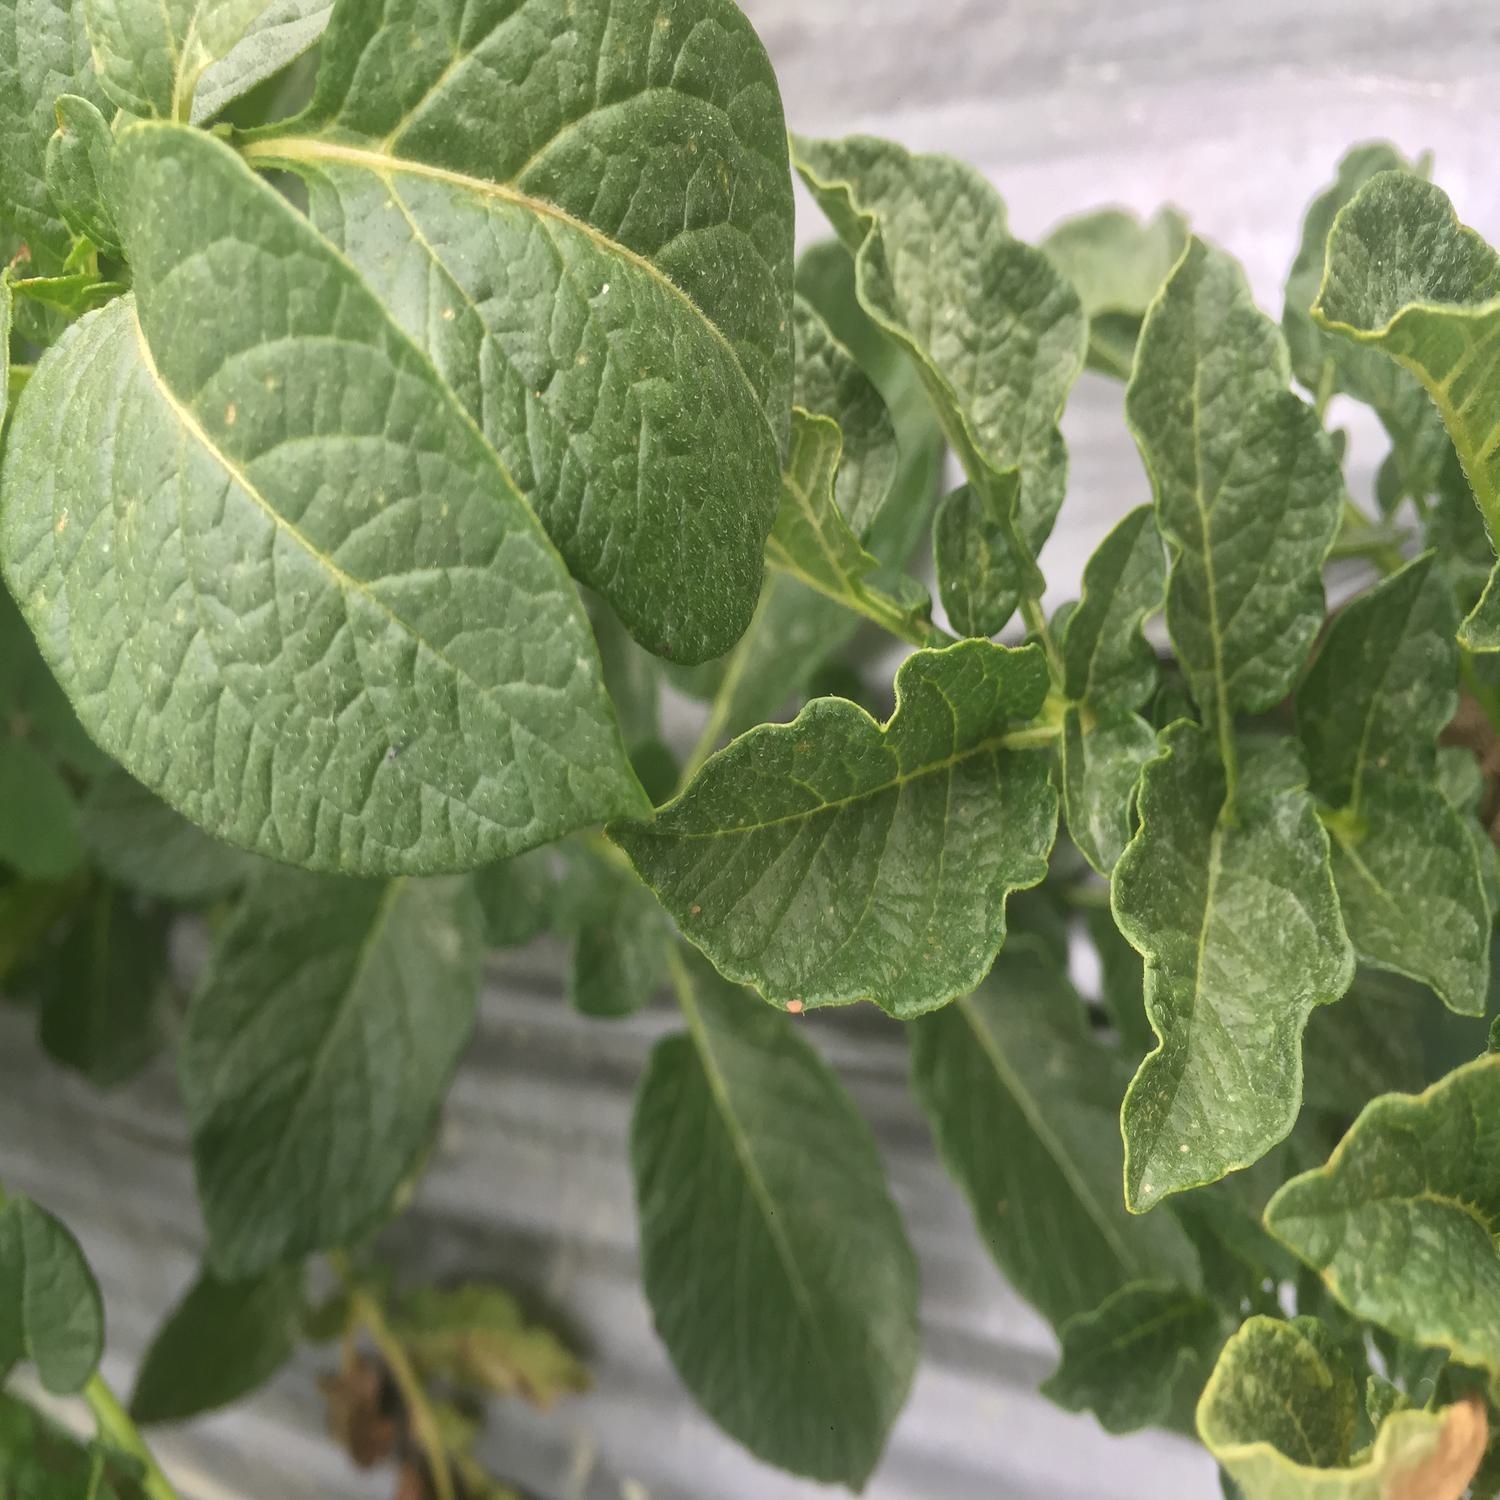
Etiqueta: Virus